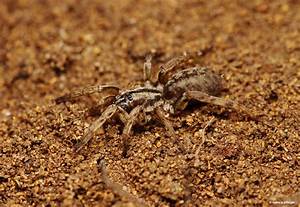
Label: ragno